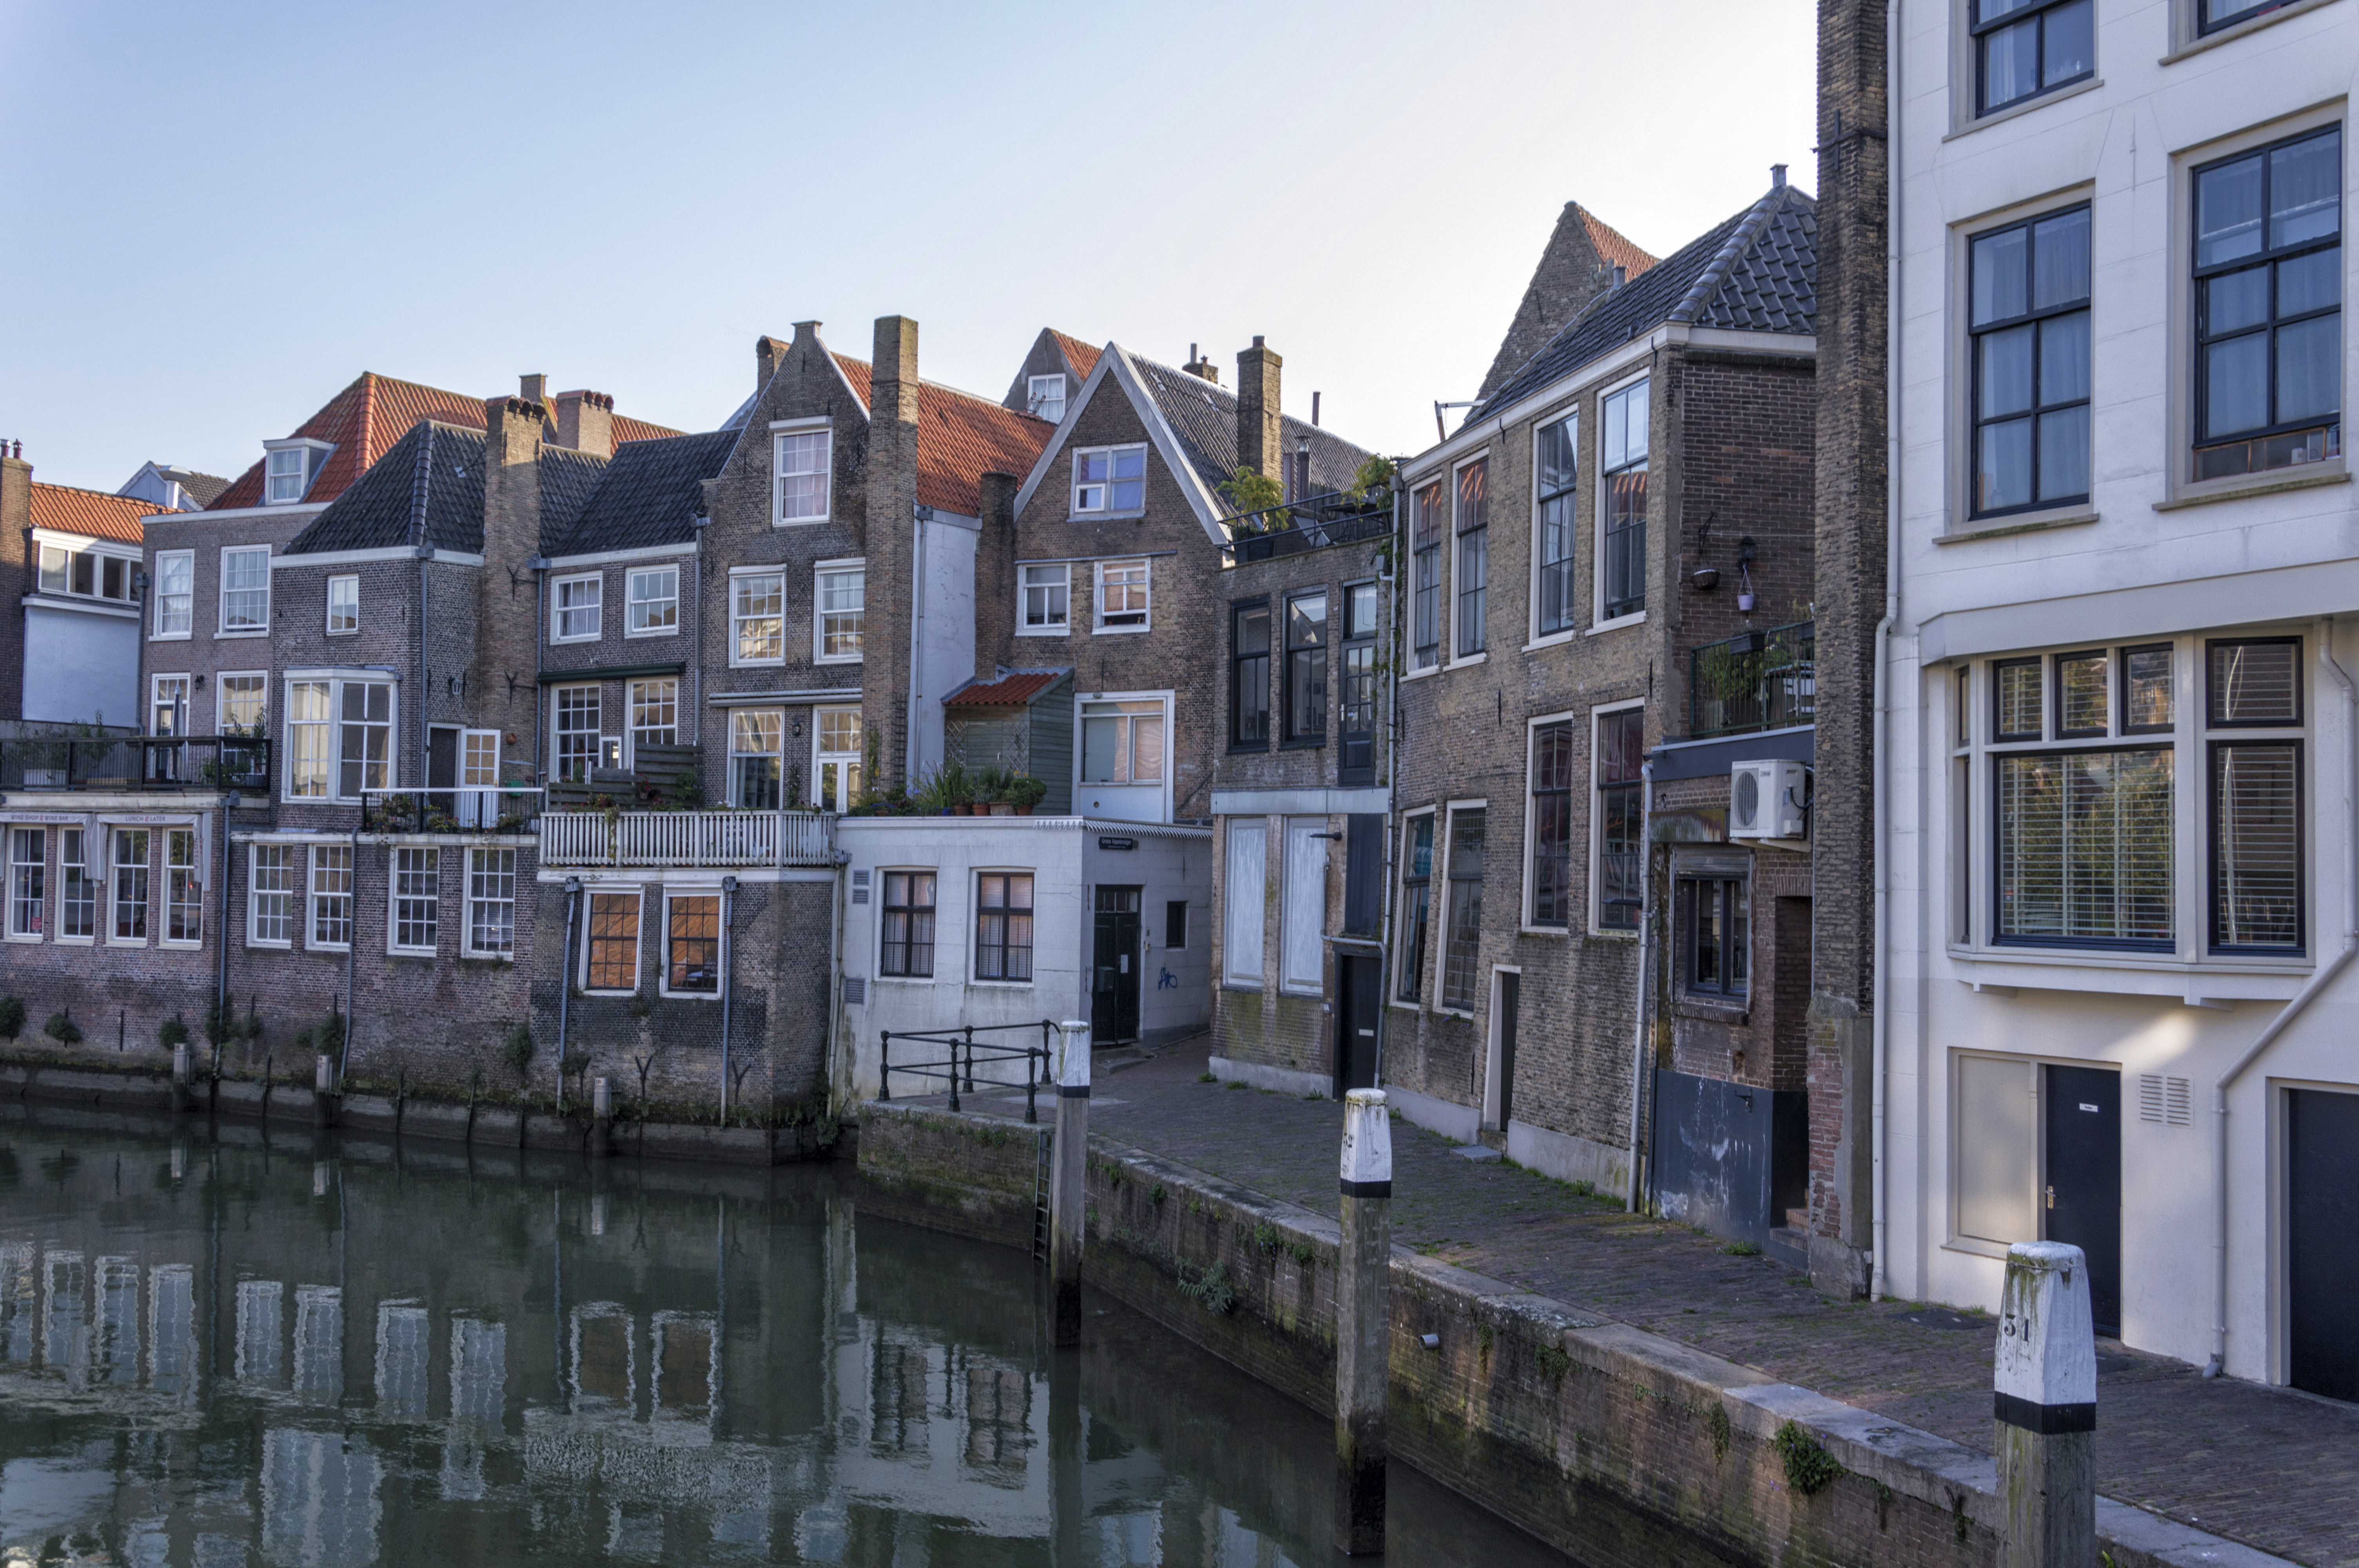
outdoor, architecture, photography, town, van, building, city, canal, photo, cityscape, downtown, facade, nikon, historic, apartment, waterway, tower block, body of water, holland, nederland, netherlands, dutch, outdoorphotography, picture, photograph, fotos, foto, fotografie, urbanphotography, geheugen, paulvandevelde, pdvandevelde, padagudaloma, dordrecht, stadsfotografie, nederlandinfotos, historisch, voorstraat, urbanfotografie, stadswandeling, architectuur, pvdvfotografie, pdvandeveldedordrecht, diep, rondjedordt, dedordtevaer, voorstraathaven, dutchphotography, nederlandsefotografie, dutchphotogaraphy, totallydutch, fotografienederland, hollandsefotografie, fotografieholland, dordtmonumenteel, fotosdordrecht, fotosvandordrecht, erfgoedcentrumdiep, openmonumentendag, neighbourhood, urban area, residential area, geographical feature, human settlement